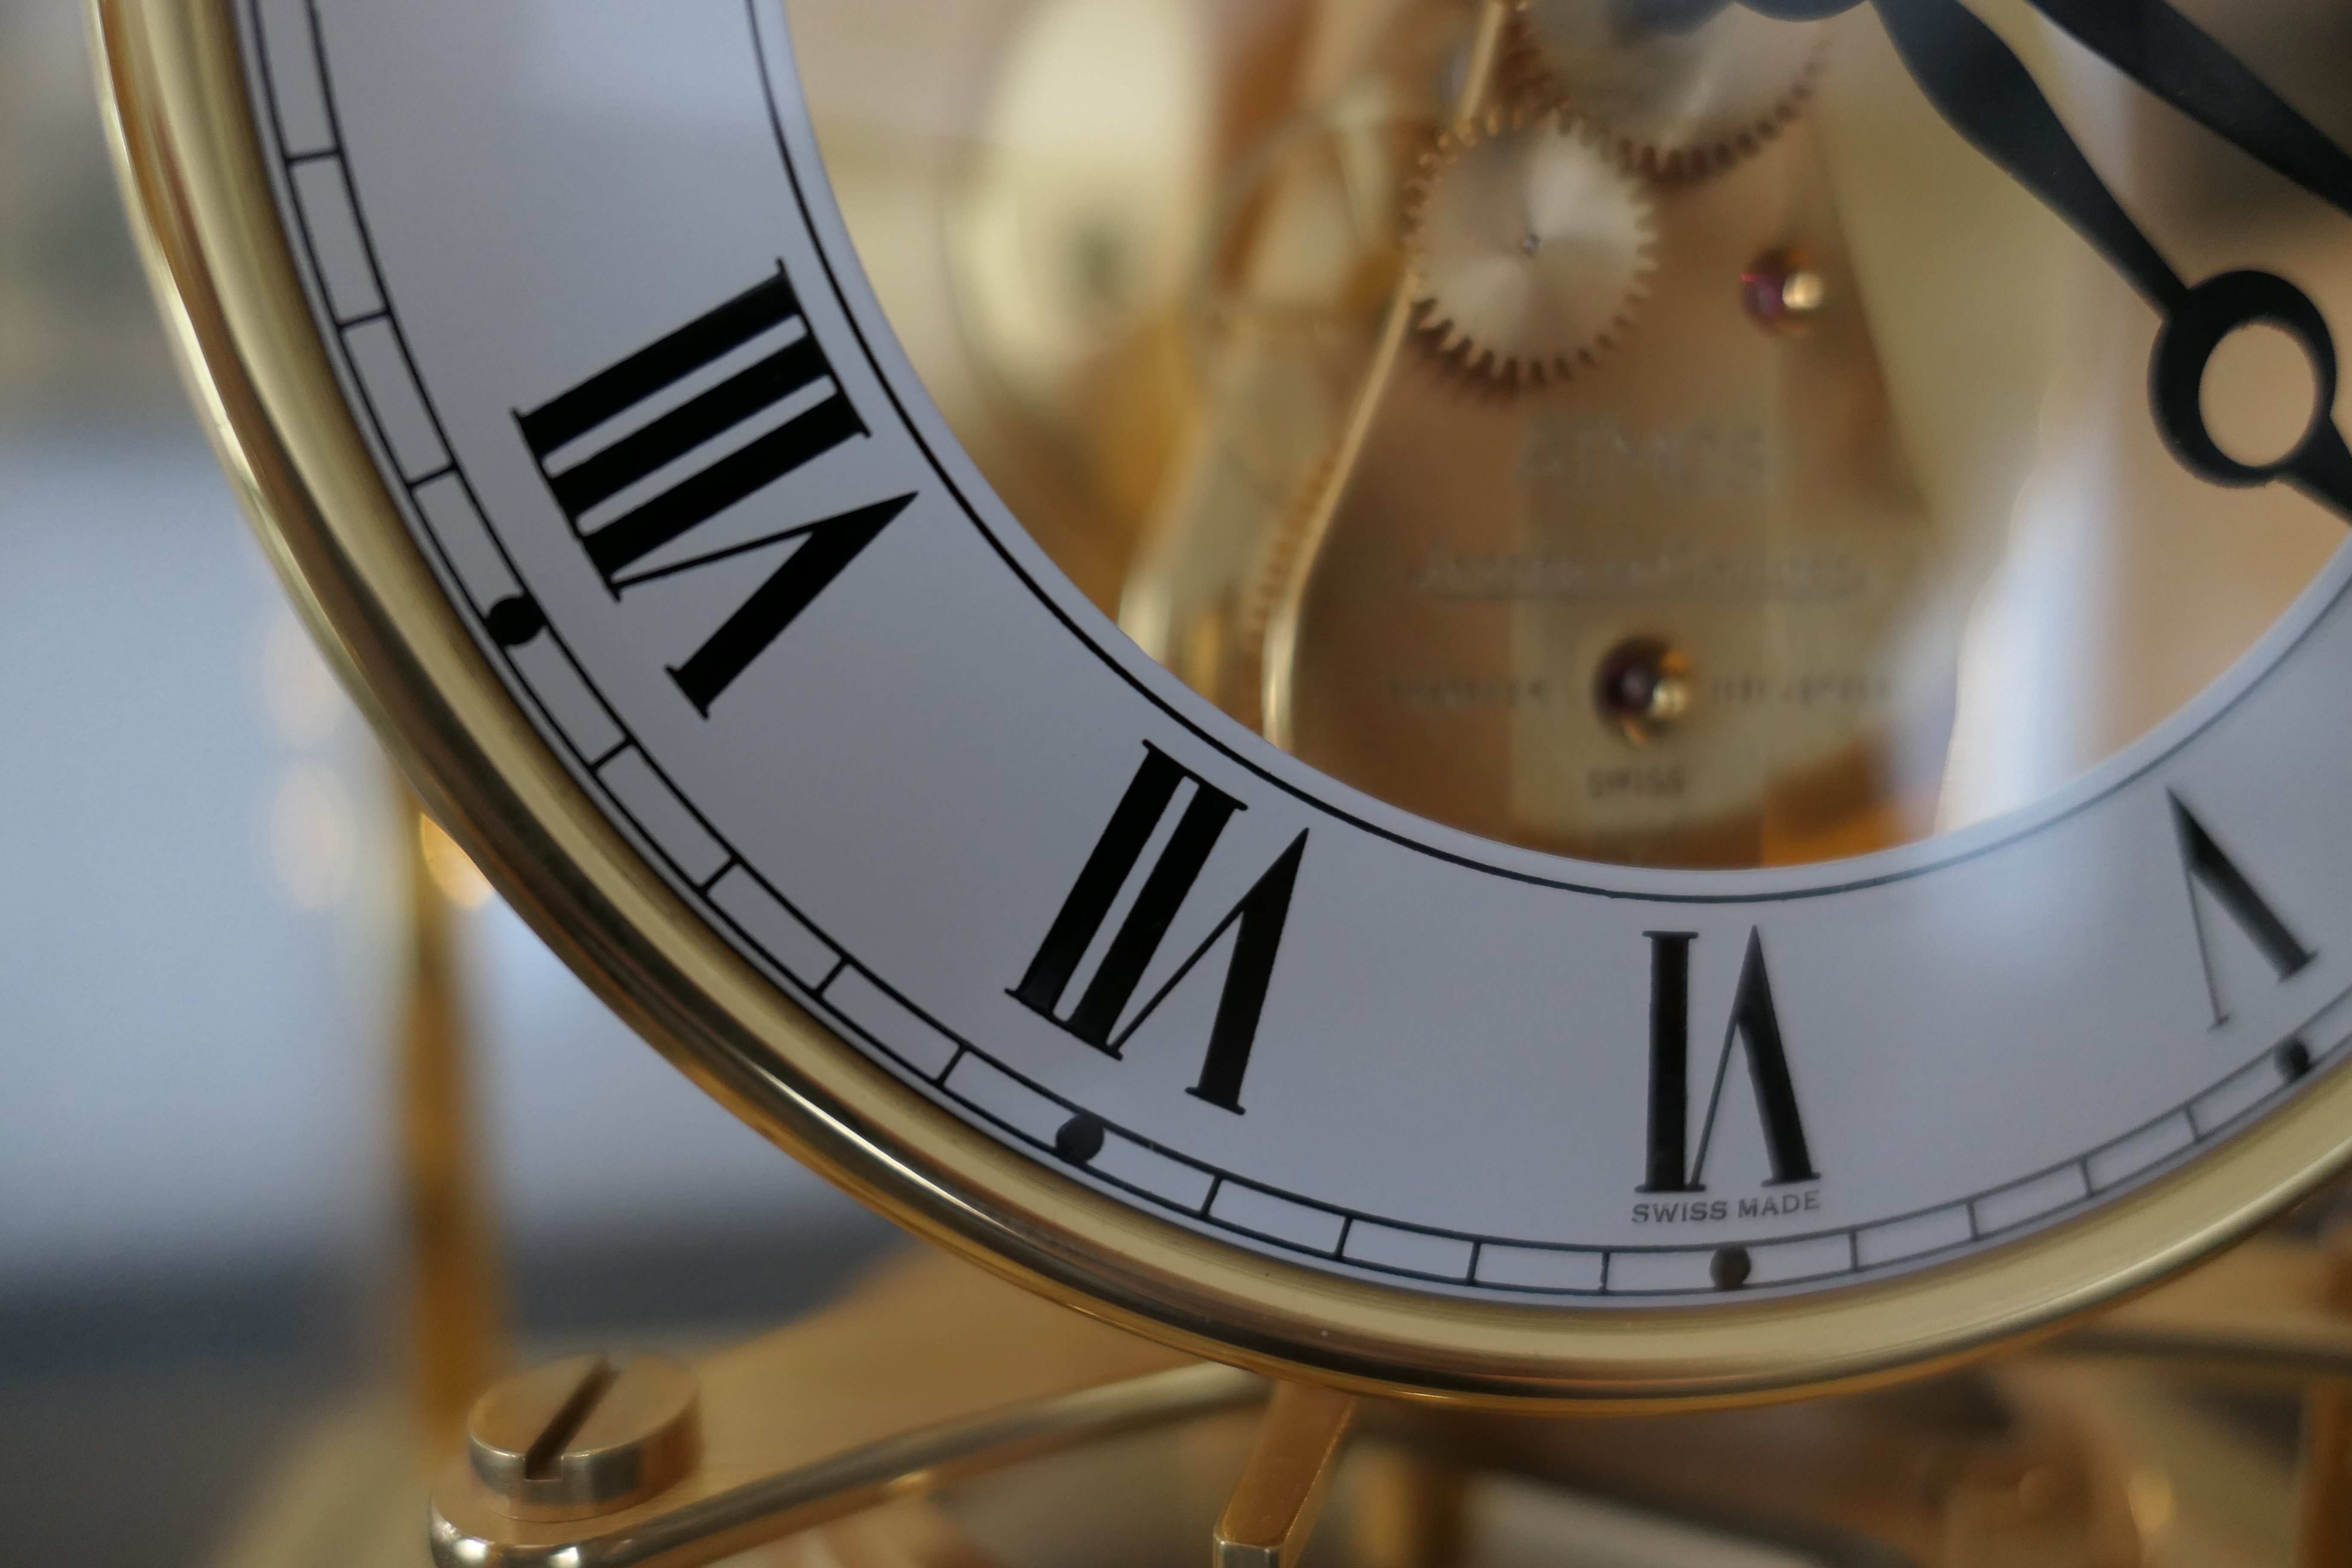
table, clock, time, analog, gear, macro, metal, furniture, movement, decor, dial, clock face, gears, shape, transmission, mechanics, pointer, time indicating, time of, mechanically, feinmechanik, automatic watch, watchmaker, horology, home accessories